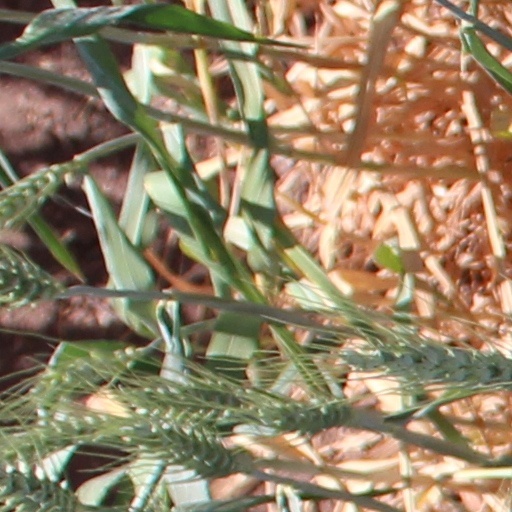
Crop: wheat